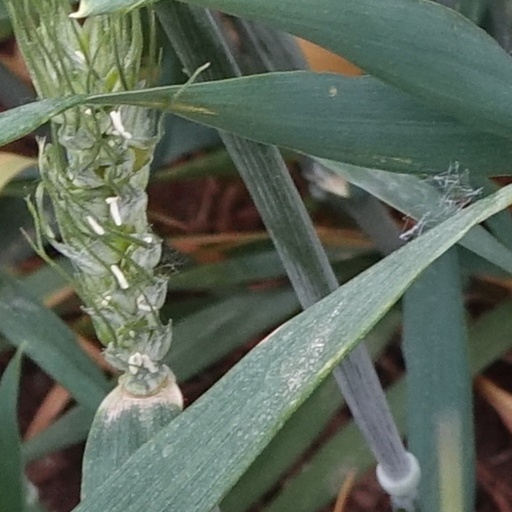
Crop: wheat